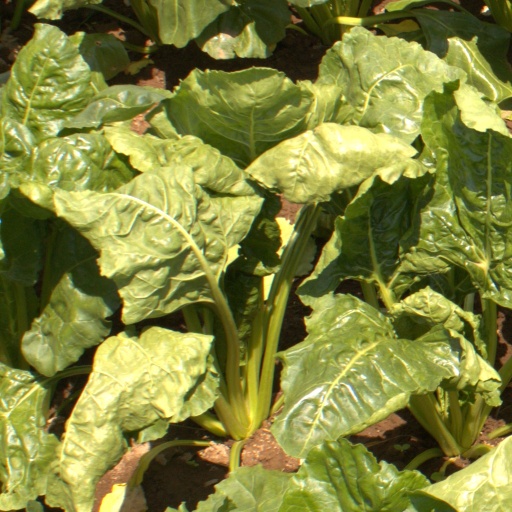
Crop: sugar beet